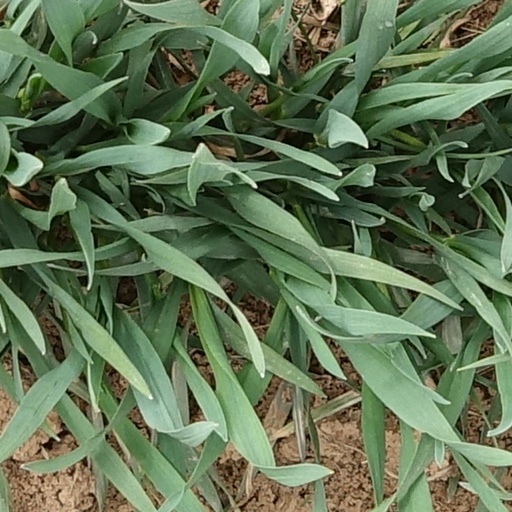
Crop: wheat